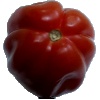
Label: Tomato Heart 1